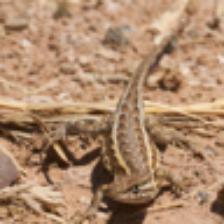
Label: NonHuman